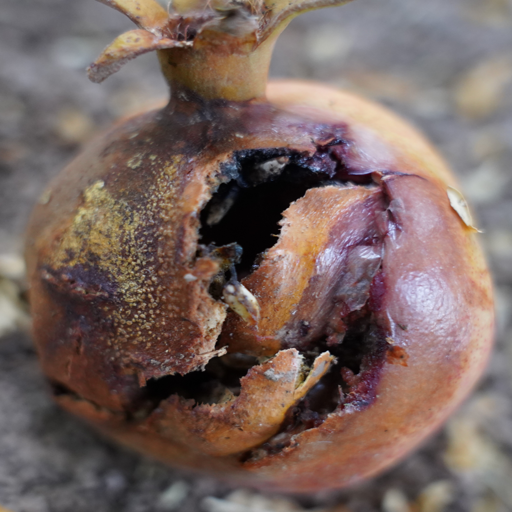
Label: Ectomyelois ceratoniae